Battle of Kilinochchi (2008–2009)

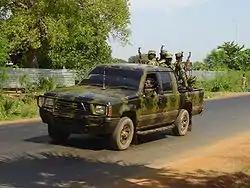
LTTE patrol in Killinochchi, 2004

After 2002, the LTTE used Kilinochchi as the administrative hub of the area under its control. The LTTE established a police force, named Tamil Eelam Police Force, Peace Secretariat and Bank in areas under its control and Kilinochchi housed the headquarters for these entities. The Tamil Tigers also established and implemented a Judicial system which consisted of district courts, high courts and supreme court as well as a court of appeal. The supreme court was also located in Kilinochchi.